Sydney Johnson

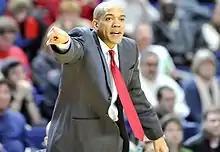
Johnson coaching for Fairfield in 2014

In April 2011, Johnson accepted a head coaching position at Fairfield University, replacing Ed Cooley. He coached the 2011–12 Stags to the semifinals of the 2012 CollegeInsider.com Postseason Tournament where they lost to Mercer, after defeating Yale, Manhattan and Robert Morris to finish with a 22–15 record. Mercer went on to win the tournament. For the second season in a row, he was a finalist for the Ben Jobe Award. The 2012–13 team started the season 10–10 (2–6) before winning five consecutive and seven out of eight Metro Atlantic Athletic Conference games. The team then lost its two final conference games to finish 9–9 in conference. Eventually the team finished 19–15 (9–9).